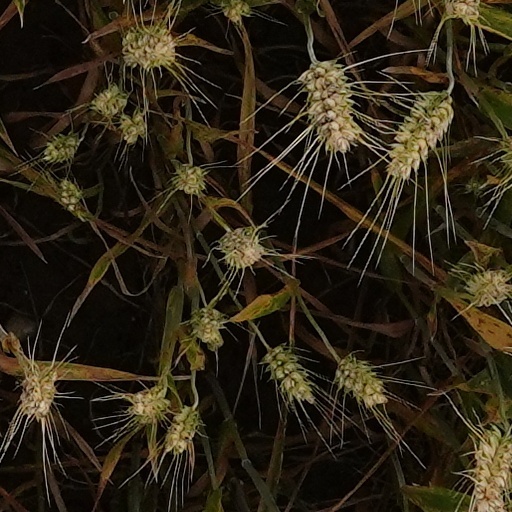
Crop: wheat